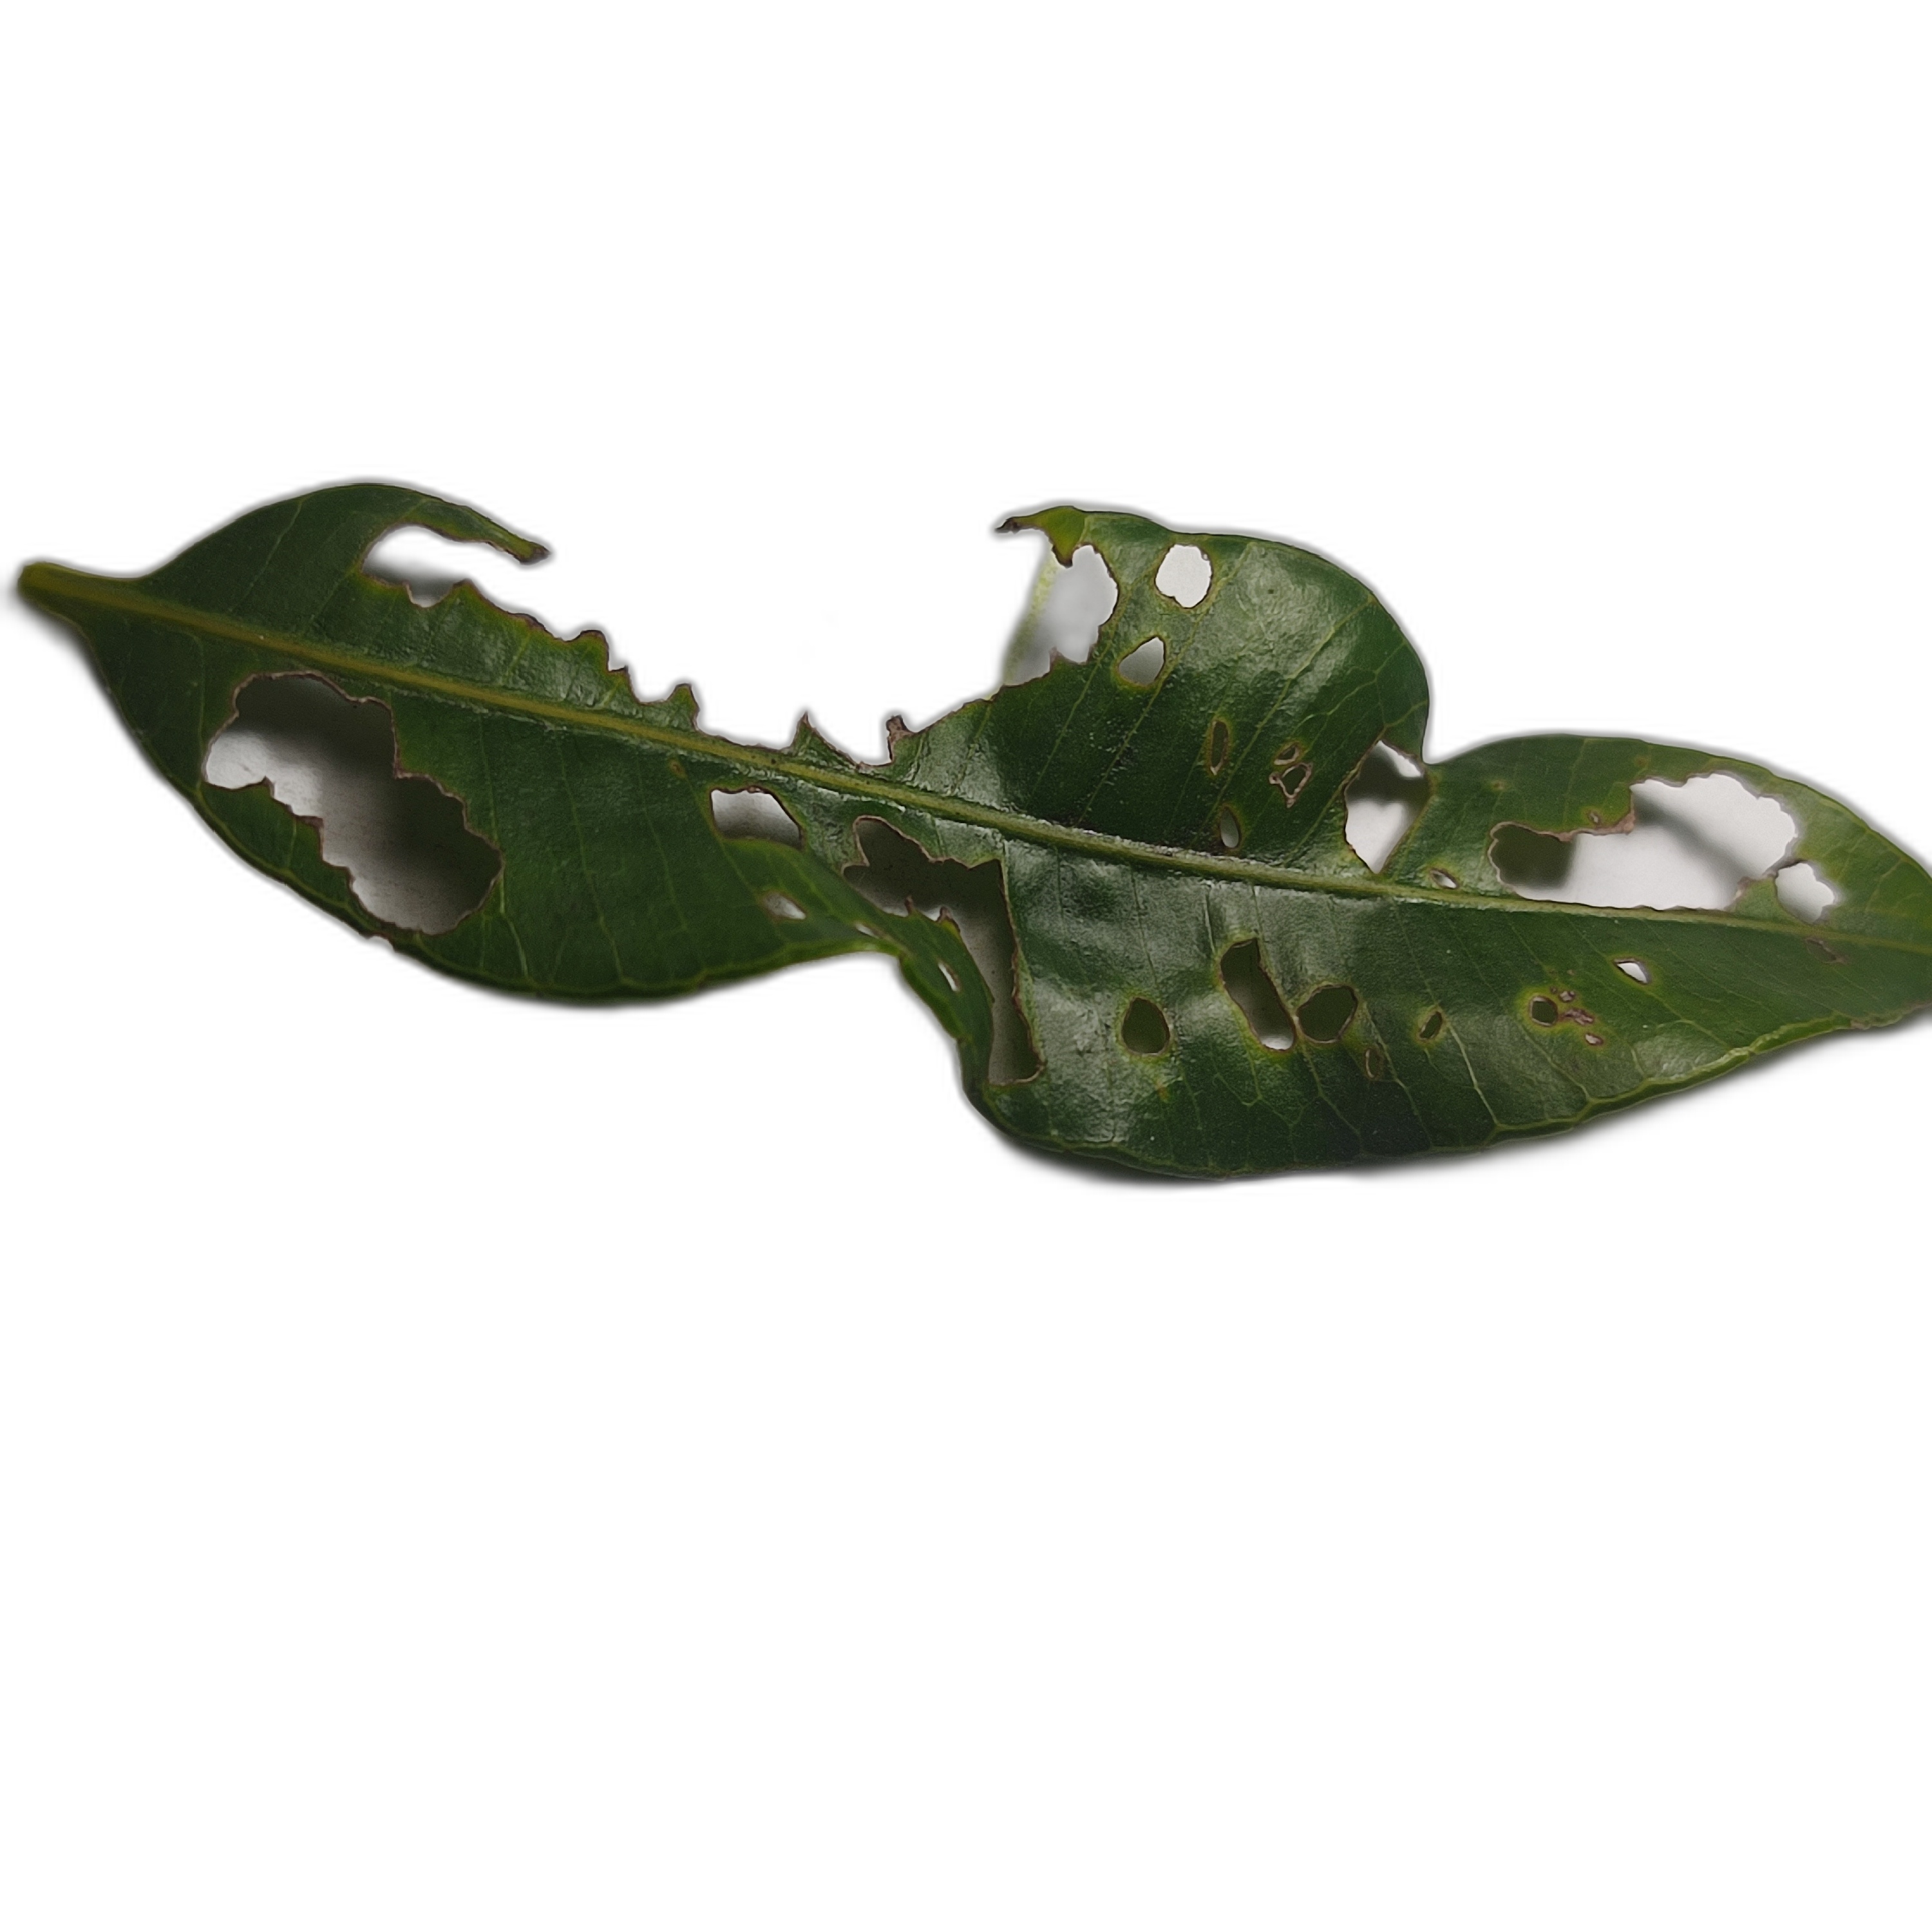
Label: not_healthy